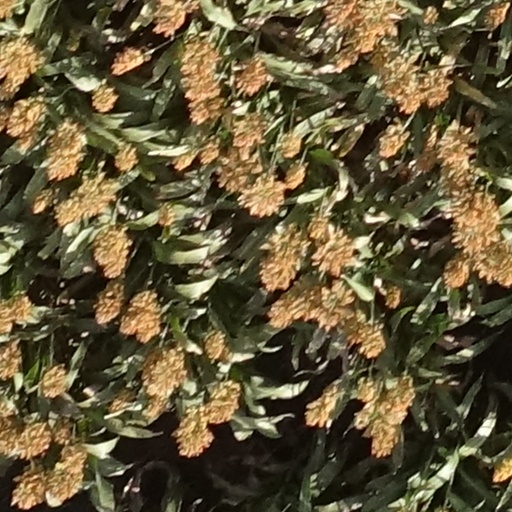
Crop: sorghum